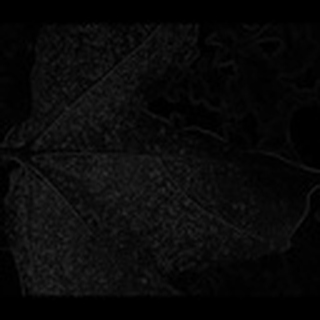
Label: cotton_aphids